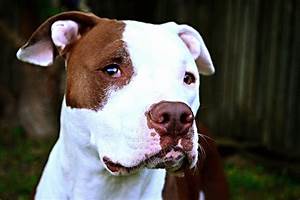
Label: cane